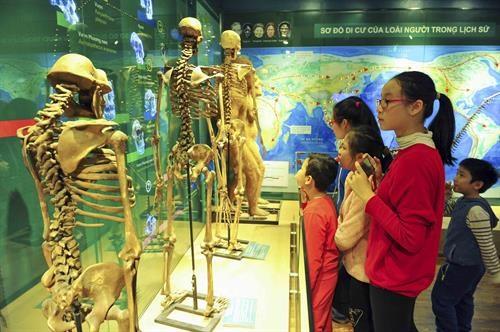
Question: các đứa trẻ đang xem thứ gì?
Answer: đám trẻ đang xem mô hình bộ xương